Postman's Park

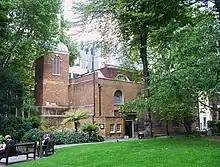
A patch of clear grass stands in front of a large red brick church with a distinctive narrow white bell tower. The church is surrounded by tall trees.

With London's churchyards and burial grounds no longer used for new burials, in 1858 it was decided to convert the churchyard of St Botolph's Aldersgate to a public park. On 30 November 1858, the Churchwardens of St Botolph's Aldersgate announced that: